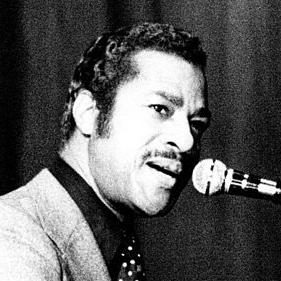
Age: 50